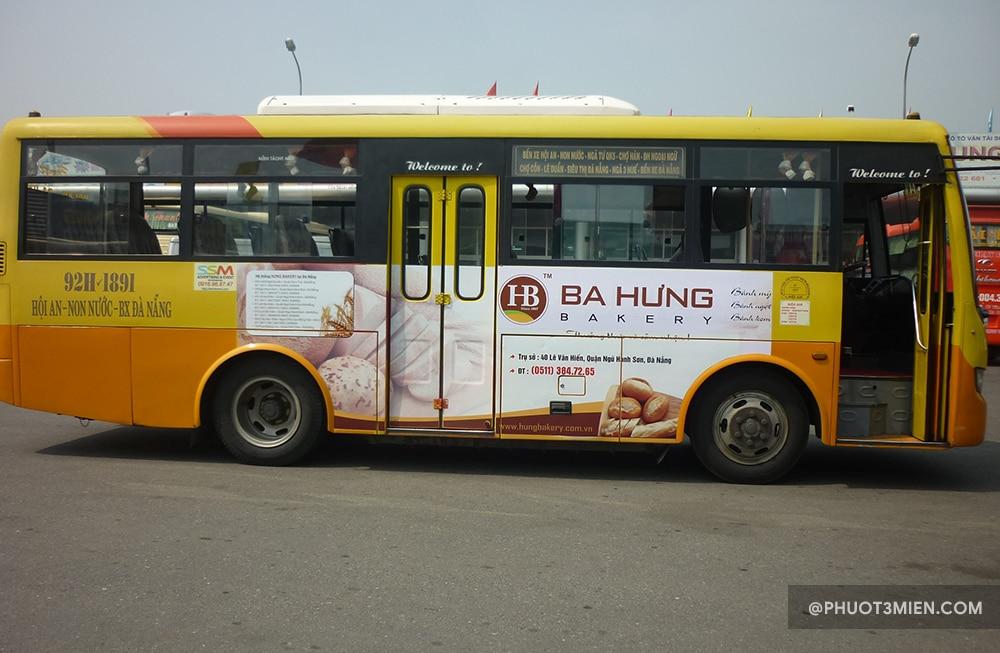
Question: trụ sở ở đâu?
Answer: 40 lê văn hiến, quận ngũ minh sơn, đà nẵng